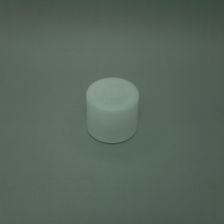
Color: white/transparent
Cap type: standard cap